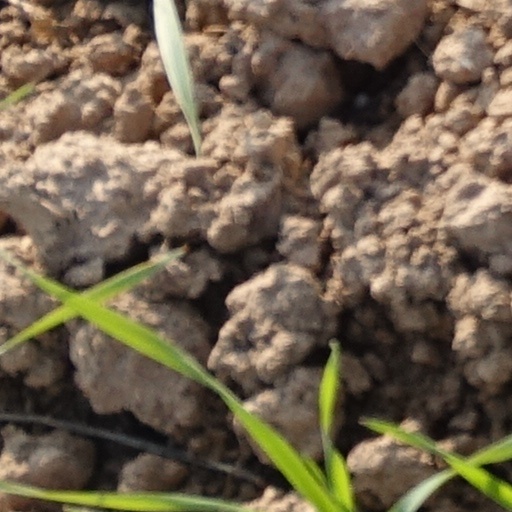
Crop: wheat